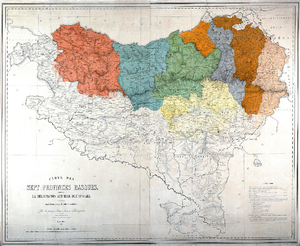
La carte de la langue basque de Louis-Lucien Bonaparte
Lichos est une commune française située dans le département des Pyrénées-Atlantiques, en région Nouvelle-Aquitaine.
Louis-Lucien Bonaparte, prince français en 1815, puis prince Bonaparte, né le 4 janvier 1813 à Thorngrove, Angleterre, et mort le 3 novembre 1891 à Fano, Italie, fut député, puis sénateur du Second Empire et philologue, spécialiste de la langue basque.
Esquiule est une commune française, située dans le département des Pyrénées-Atlantiques en région Nouvelle-Aquitaine.
Le Pays basque ou Euskal Herria, soit le pays de la langue basque, est un territoire de traditions, de cultures et d'histoire basque, terre traditionnelle du peuple autochtone des Basques dont la langue basque est parlée par 28,4 % de la population et comprise par 44,8 %. Appelé au Moyen Âge Vasconie et très probablement Cantabrie à l’époque romaine, il s'étend de l'Èbre à l'Adour, sur deux pays, l'Espagne principalement et la France, à cheval sur l'extrémité occidentale de la chaîne des Pyrénées, et est baigné par le golfe de Gascogne.
Boucau est une commune française, située dans le département des Pyrénées-Atlantiques en région Nouvelle-Aquitaine.
Anglet est une commune française, située au bord de l'océan Atlantique, dans le département des Pyrénées-Atlantiques en région Nouvelle-Aquitaine.
Bidache est une commune française, située dans le département des Pyrénées-Atlantiques en région Nouvelle-Aquitaine.
Montory est une commune française située dans le département des Pyrénées-Atlantiques, en région Nouvelle-Aquitaine.
Bardos est une commune française, située dans le département des Pyrénées-Atlantiques en région Nouvelle-Aquitaine.
La Bastide-Clairence est une commune française, située dans le département des Pyrénées-Atlantiques en région Nouvelle-Aquitaine.
Biarritz est une commune française située dans le département des Pyrénées-Atlantiques en région Nouvelle-Aquitaine, dans le Sud-Ouest de la France. Bordée par l'océan Atlantique, la ville dispose d'une façade maritime longue de 4 kilomètres, dans le creux du golfe de Gascogne, à moins de 25 kilomètres de la frontière avec l'Espagne.
Guiche est une commune française, située dans le département des Pyrénées-Atlantiques en région Nouvelle-Aquitaine.